Architecture of Central Asia

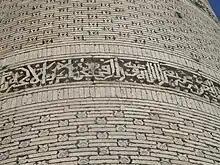
Kufic inscription and brickwork on the minaret of Vabkent from the Qarakhanid period, showing terracotta plugs of different shape inserted between stacks of regular bricks

Among the most notable monuments of this period is the Samanid Mausoleum in Bukhara, one of the oldest preserved mausoleums in the Islamic world. It is a small brick structure with a square floor plan covered by a dome that rests on four corner squinches. Its decorative brickwork and its balanced, unified design make it an important monument in the region's architectural history.